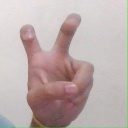
अक्षर: ई